Aleksey Muldarov

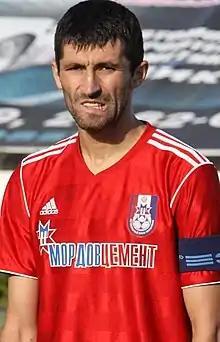
Muldarov with FC Mordovia Saransk (2011)

Aleksey Alekseyevich Muldarov (born 24 April 1984) is a Kazakhstani professional football coach and a former player..